George Washington Ellis

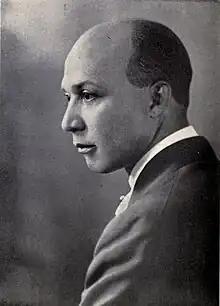
George Washington Ellis

George Washington Ellis (May 4, 1875 – November 26, 1919) was an African-American attorney, writer, and speaker.